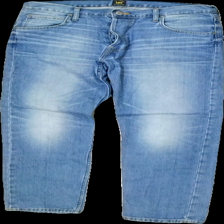
View: front
Type: Jeans
Category: Men
Brand: Lee
Colors: Blue
Material: 100% Cotton
Cut: Regular
Season: All
Trend: Denim
Price range: 100-150
Recommended usage: Reuse
Description: Blue jeans